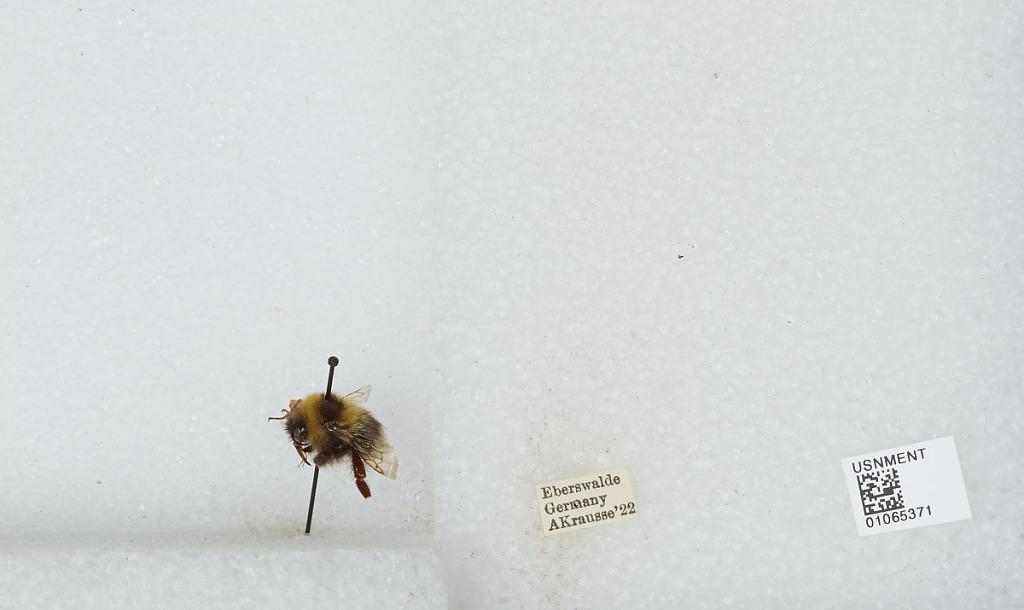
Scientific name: Bombus sp.
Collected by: A. Krausse
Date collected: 1922--
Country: Germany
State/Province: Brandenburg
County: Barnim
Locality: Eberswalde
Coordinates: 52.8356, 13.8182